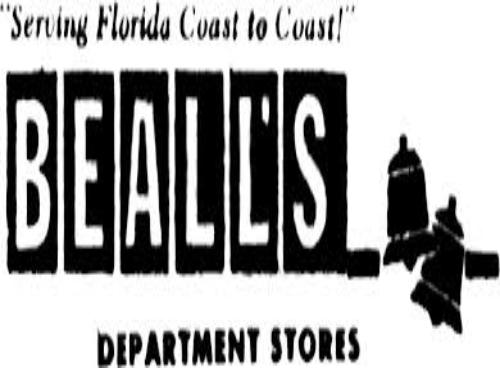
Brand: bealls
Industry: Others